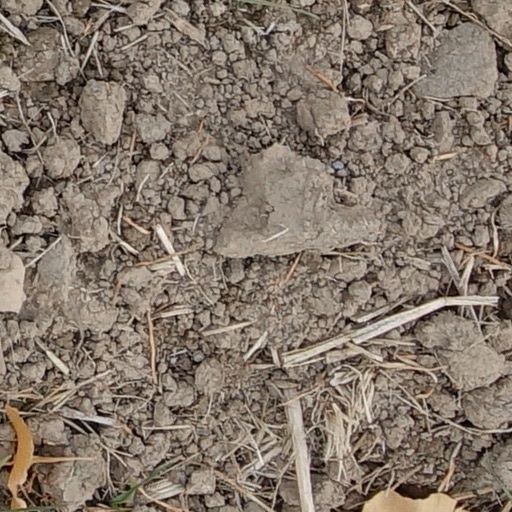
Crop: wheat